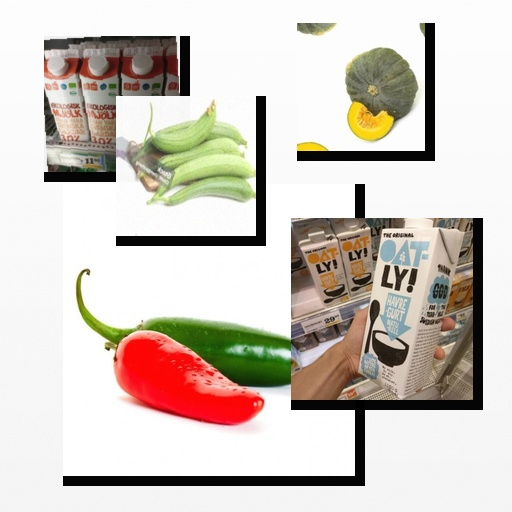
Food items: sponge_gourd, milk, jalapeno, oatghurt, pumpkin